2024 NASCAR Whelen Euro Series

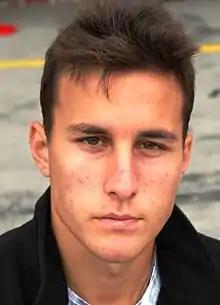
Vittorio Ghirelli, the 2024 Whelen Euro Series champion.

The 2024 NASCAR Whelen Euro Series was the sixteenth Racecar Euro Series season, and the twelfth under the NASCAR Whelen Euro Series branding. The season started on 13 April with the Valencia NASCAR Fest at Circuit Ricardo Tormo and finished on 13 October with the EuroNASCAR Finals at Circuit Zolder.